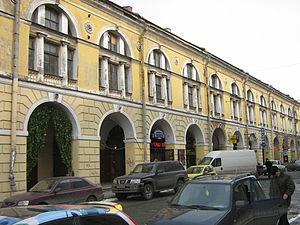
Saint-Pétersbourg. . This is a photo of a cultural heritage object in Russia, number: 7810563000 This template and pages using it are maintained by the Russian WLM team. Please read the guidelines before making any changes that can affect the monuments database!
La rue Lomonossov est une voie de la ville de Saint-Pétersbourg.